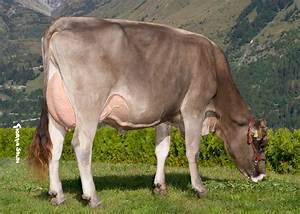
Label: mucca